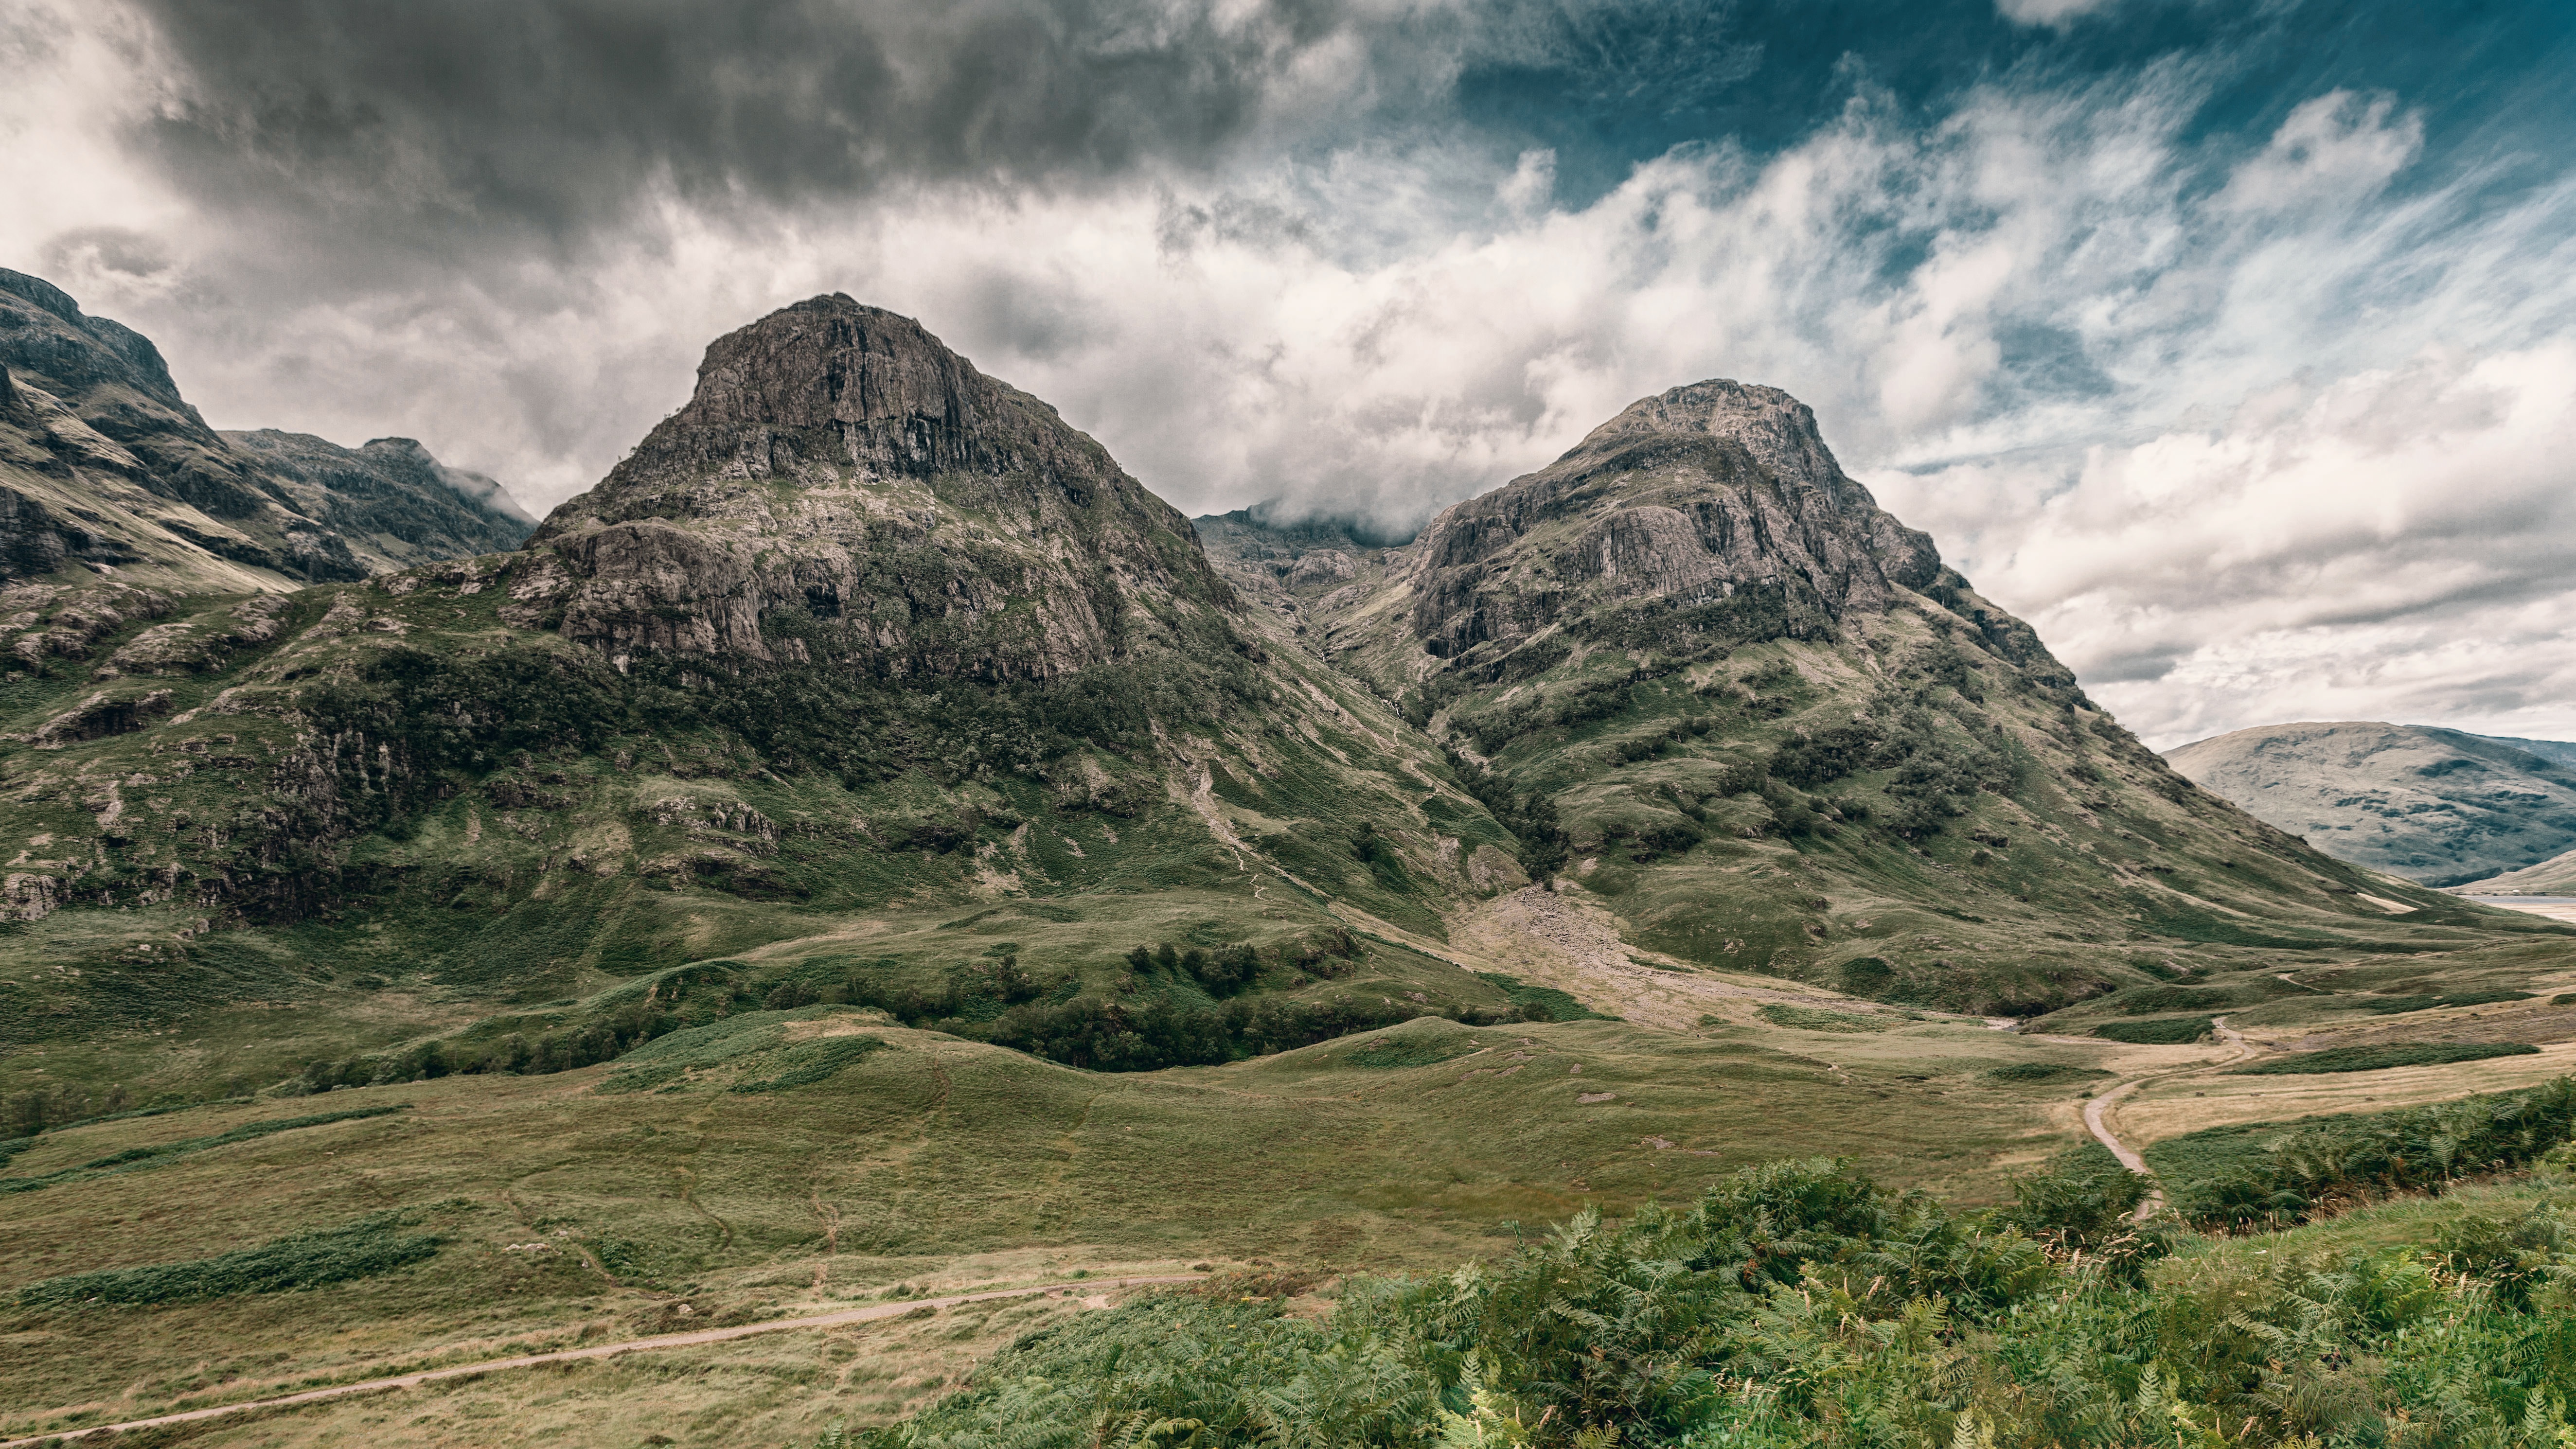
landscape, nature, wilderness, mountain, cloud, sky, meadow, hill, valley, mountain range, rocky, highland, terrain, ridge, geology, alps, badlands, plateau, fell, loch, landform, mountain pass, geographical feature, mountainous landforms